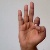
The image shows a hand gesture representing the letter 'F' in Indian Sign Language.